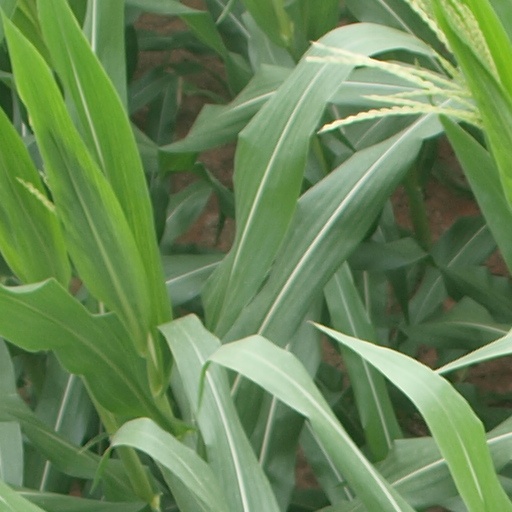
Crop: maize; corn